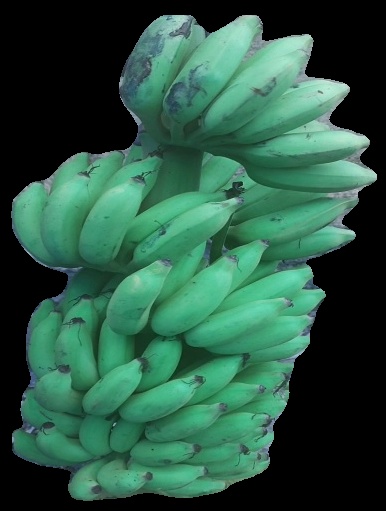
Variety: elakki-bale
Grade: grade2